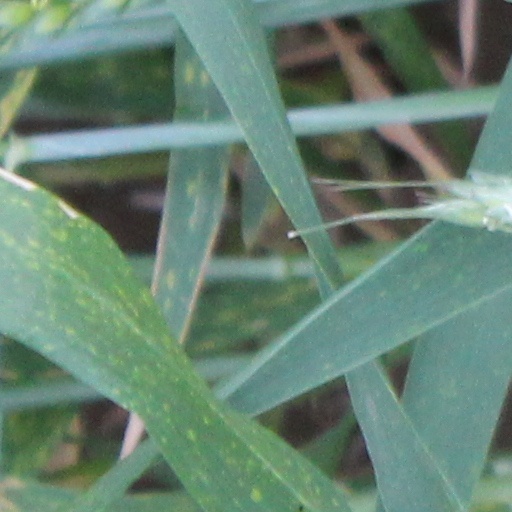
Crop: wheat